Avrupa Pasajı

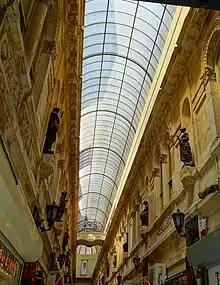
Statues and glass ceiling of Avrupa Pasajı

Avrupa Pasajı ("European Arcade" in Turkish) or Passage d'Europe is a historical shopping arcade that connects Meşrutiyet Caddesi and Sahne Sokak in İstanbul's Beyoğlu district. The building is located in Hüseyinağa subdistrict and is close to Galatasaray High School and Beyoğlu Fish Market. It is also called Aynalı Pasaj (Arcade with Mirrors).